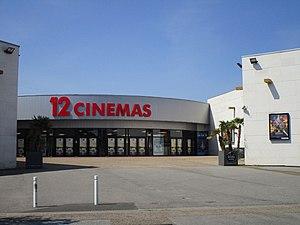
Le cinéma CGR du quartier des Deux-Lions, à Tours.
Le Circuit Georges-Raymond est fondé en 1966 par Georges Raymond. En 1974, Georges Raymond, à la tête d'une société spécialisée dans le média et la publicité, rachète une salle de cinéma en désuétude bien située en centre ville de La Rochelle nommée L'Olympia.
Les Deux-Lions ou 2 Lions est un quartier situé dans le sud de la ville de Tours, en France. Son développement est initié au début des années 1990 sous le dernier mandat de Jean Royer et est toujours en cours à la fin des années 2010. Il accueille au début surtout des établissements d'enseignement supérieur, Polytech'Tours et l'UFR de droit de l'Université de Tours, puis des divertissements et un important centre commercial en 2009. Les logements se développent progressivement, puis des zones sont destinées à l'implantation d'entreprises.